SY Aurora's drift

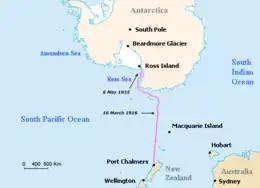
Map showing the path of "Aurora's" drift in pack ice from 6 May 1915, its position on release from the pack on 14 March 1916, and its subsequent retreat to Port Chalmers

By 8 May a continuous southerly gale had driven the ship northwards, still locked in the ice, out of McMurdo Sound and into the open Ross Sea. In his diary for 9 May Stenhouse summarised "Aurora"s position: "...fast in the pack and drifting God knows where [...] We are all in good health [...] we have good spirits and we will get through." He recognised that this was the end of any hope of wintering the ship in McMurdo Sound, and expressed concern for the men at Cape Evans: "It is a dismal prospect for them [...] we have the remaining Burberrys, clothing etc for next year's sledging still on board." During the next two days the winds reached a force that made it impossible for the men to work on deck, but on 12 May the weather had moderated sufficiently for a temporary wireless aerial to be rigged, and Hooke began trying to contact the men ashore. His Morse messages failed to reach Cape Evans. Although the transmitter's range was normally no more than , Hooke attempted to raise the radio station at Macquarie Island, more than away, again without success.